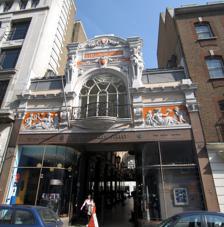
Building: Royal Arcade, London
Country: United Kingdom
Year built: 1879
Shopping arcade in London, England Entrance at Albemarle Street Entrance at Old Bond Street Interior The Royal Arcade , located in Mayfair , London , is a Victorian era shopping arcade that runs from 12 Albemarle Street to 28 Old Bond Street . Completed in 1880, it was designed by architects Archer & Green and is Grade II listed . History Development of an arcade in the area was originally proposed in 1864 as a longer link between Old Bond Street and Regent Street, but was rejected due to the scale of proposed demolition and restriction of access to existing properties. A subsequent redesigned proposal was submitted with its current layout, and the arcade as it appears today opening in 1880. With its saddled glass roof and decorated stucco arches, curved glass shop fronts with Ionic columns, the arcade has changed little in the intervening 138 years and retains all its original features, making it a rare original Victorian arcade. Originally called The Arcade , it acquired its royal prefix when shirtmaker H. W. Brettell was patronised by Queen Victoria in the early 1880s. William Hodgson Brettell opened his shirtmakers in The Arcade in 1880 (aged 24) and occupied number 12. The Royal Arcade has been used as a location for TV and film, including The Parent Trap (1998), Miss Pettigrew Lives for a Day (2008), Balletboyz (2013) for Channel 4 and in 2016 Film Stars Don’t Die in Liverpool . Parts of Agatha Christie's Poirot episode The Theft of the Royal Ruby were also filmed there. Royal Arcade during night Shops in 2017 Charbonnel et Walker , 1&2 Simon Griffen Antiques, 3 Watch Club, 4&5 EB Meyrowitz Optician, 6 Calleija Jewellery, 7 Camper , 8-10 Cartujano, 11 Ormonde Jayne, 12 George Cleverley, 13 Beards Jewellers, 14 Erskine, Hall & Coe, 15 See also Burlington Arcade – another nearby arcade in Mayfair References